Aquaria (video game)

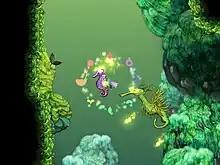
An aquatic humanoid woman swims to the left of the screen. A large seahorse floats behind her, while a larger green seahorse floats to the right. Plants and rock formations are seen around her and in the background in a faded green.

"Aquaria" is a 2D side-scrolling action-adventure game, heavily focused on exploration and puzzle-solving, with non-linear gameplay. The player controls Naija, a lone underwater dweller; although similar to a human woman, Naija also has several fish-like qualities, such as the ability to breathe underwater and propel herself quickly with webbed feet. The game, originally only available for personal computers, was designed to be primarily controlled solely through the mouse, though it can also be controlled with a keyboard or Xbox 360 controller. The player directs Naija through an underwater world composed of several distinct regions, ranging from caves to underwater ruins to sunlit oases. These areas are filled with plant and animal life, which can be hostile, friendly, or neutral towards her. Hostile plants and animals can hurt Naija, reducing her health meter, by touching her or firing projectiles at her.